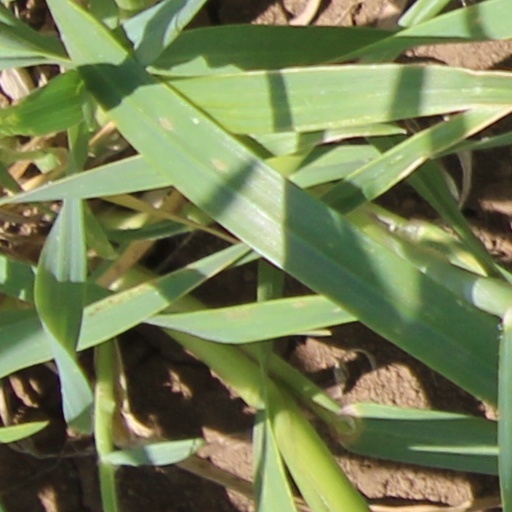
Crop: wheat